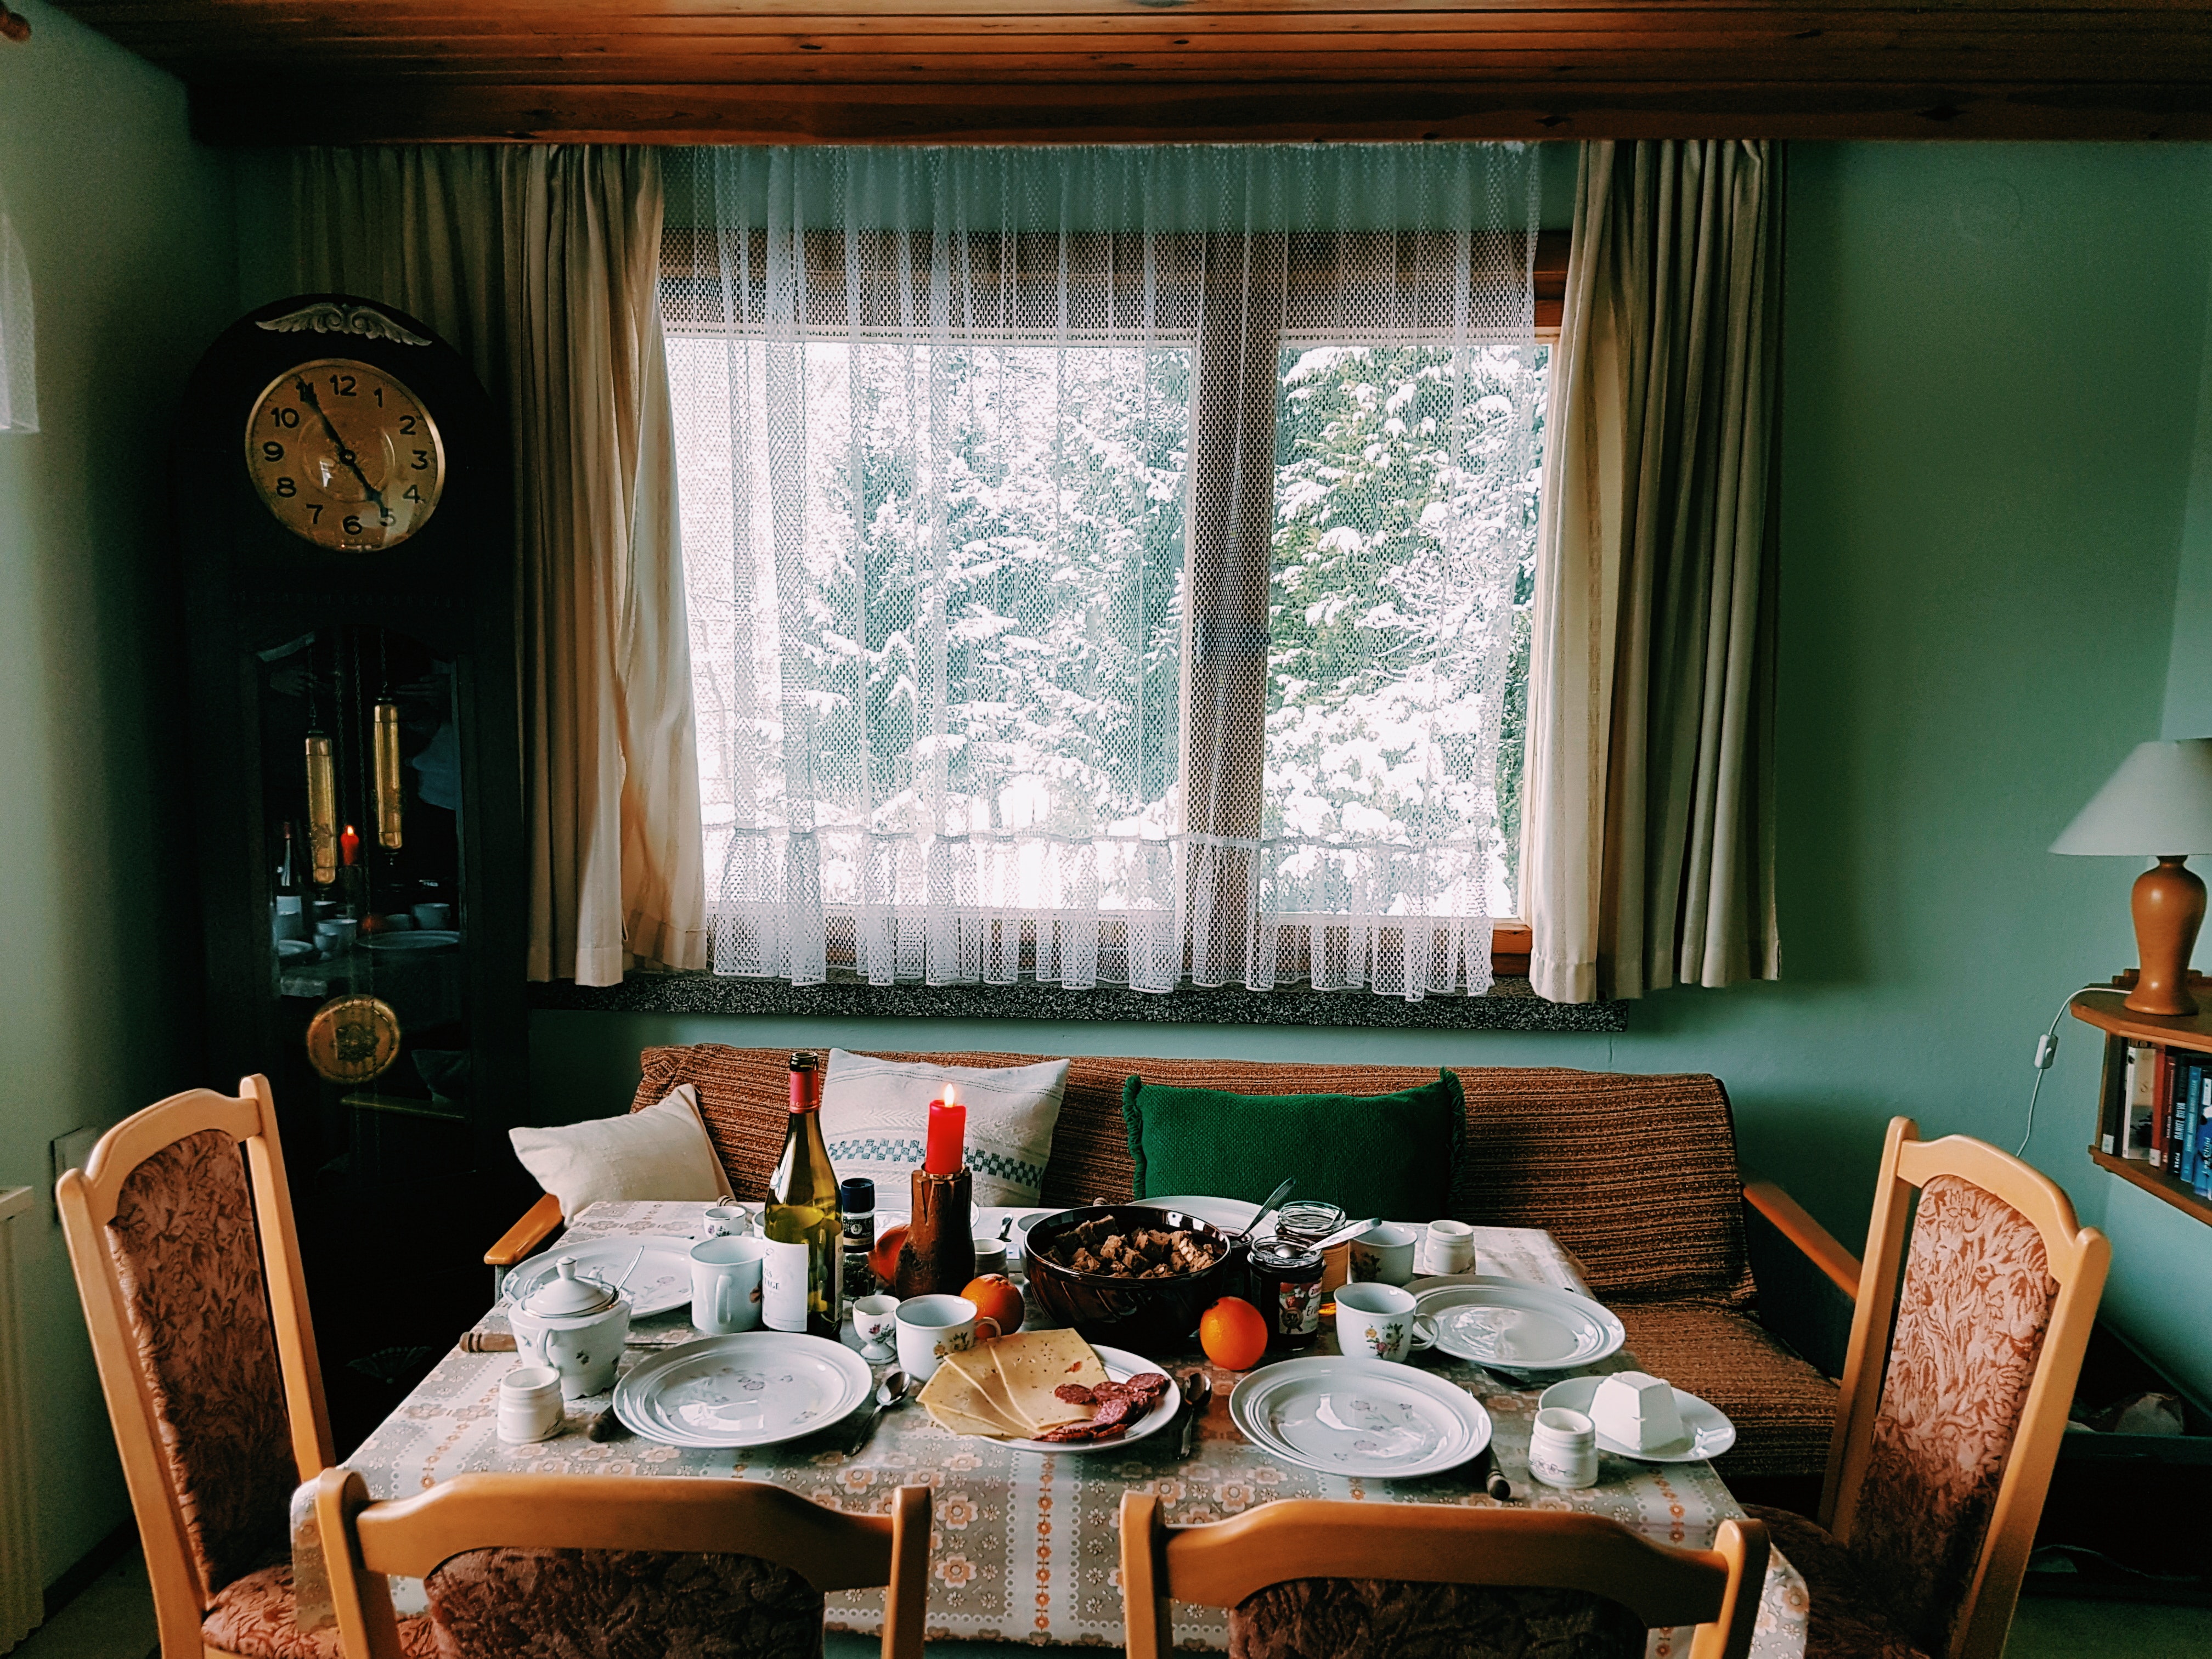
room, furniture, interior design, green, property, curtain, dining room, table, window treatment, house, living room, window covering, home, building, window, chair, textile, kitchen dining room table, wood, ceiling, restaurant, breakfast